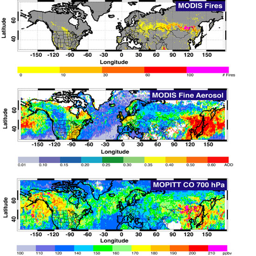
this graphic shows the number of fires detected during the month .